Hesperornithoides

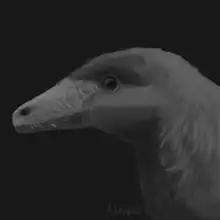
"Hesperornithoides" portrait

Many large dinosaurs have been discovered in the Morrison Formation during the nineteenth century; "Hesperornithoides" proves that the full wealth of species had not yet been revealed. It lived in a relatively open well-watered landscape with low growths but few trees, or, lacustrine and wetland environments.